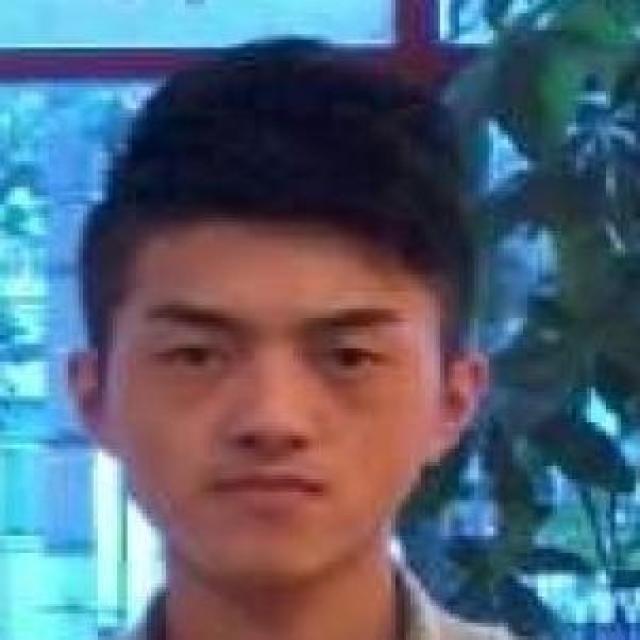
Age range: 21-44